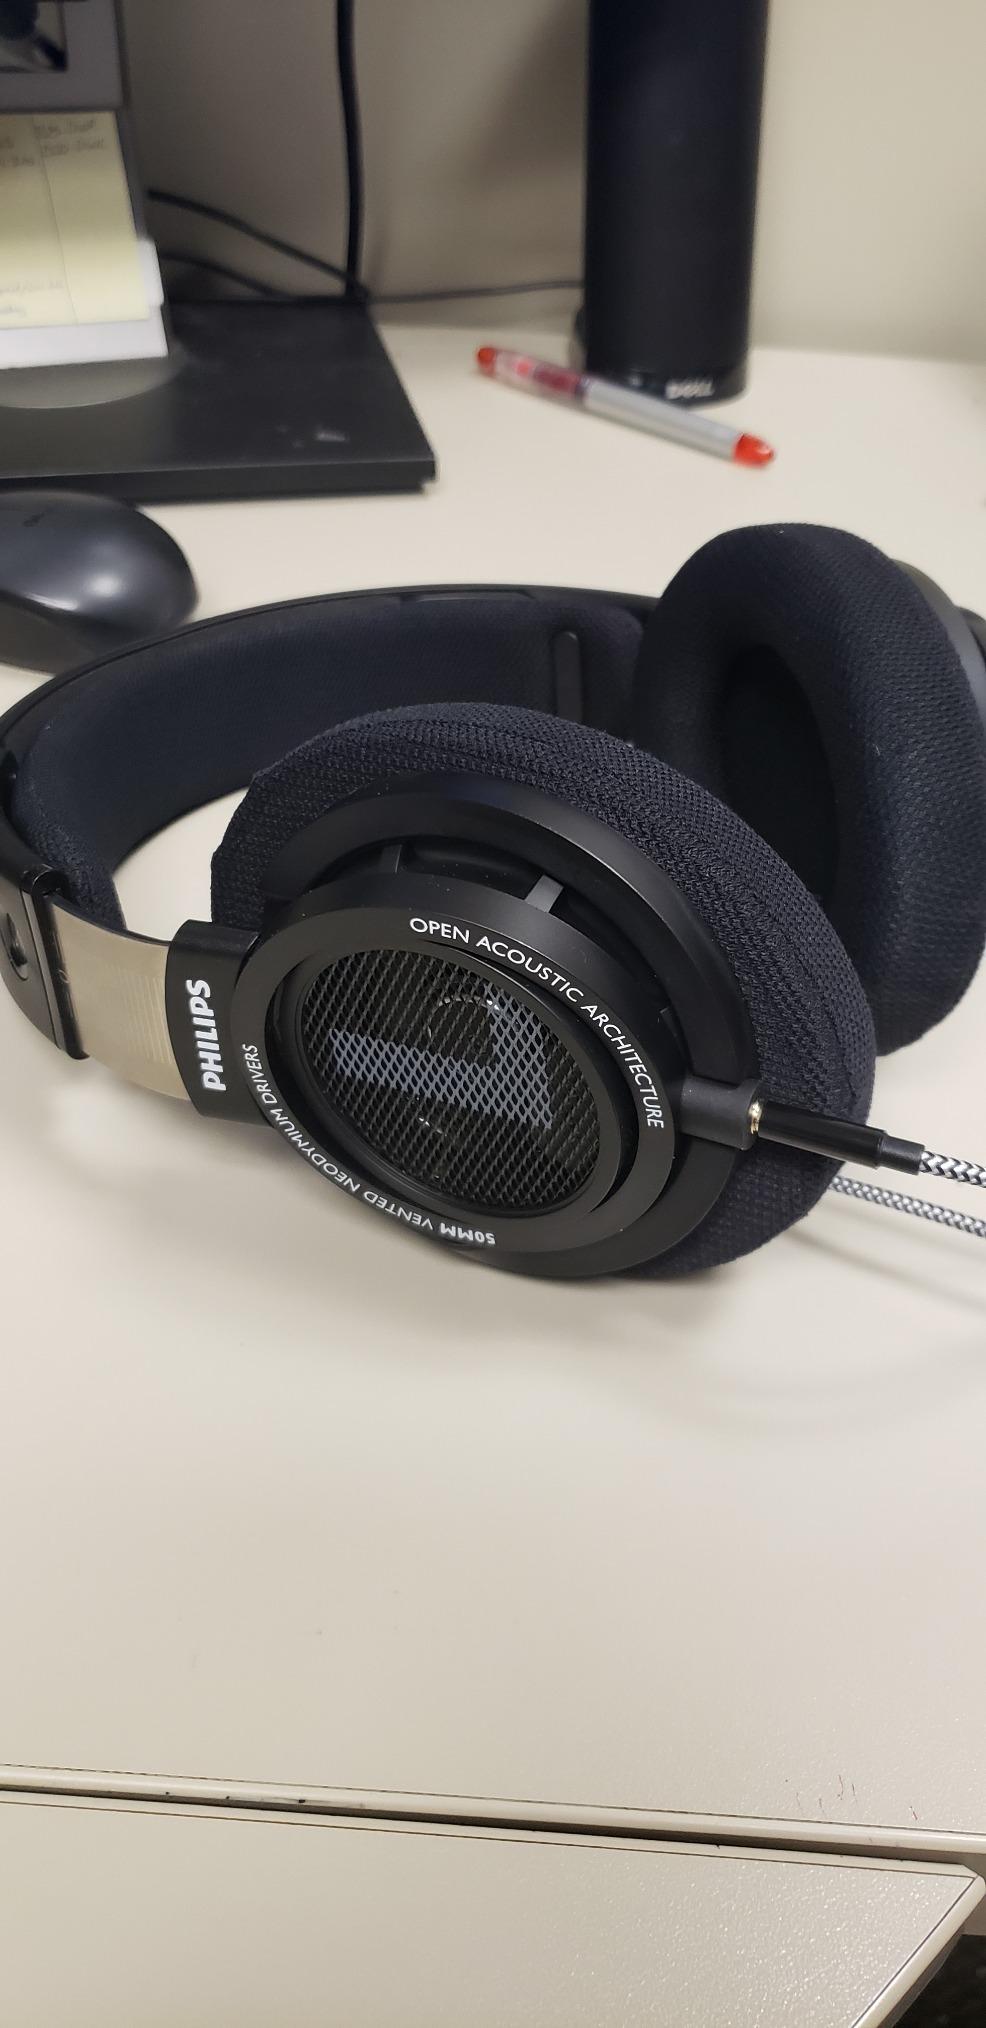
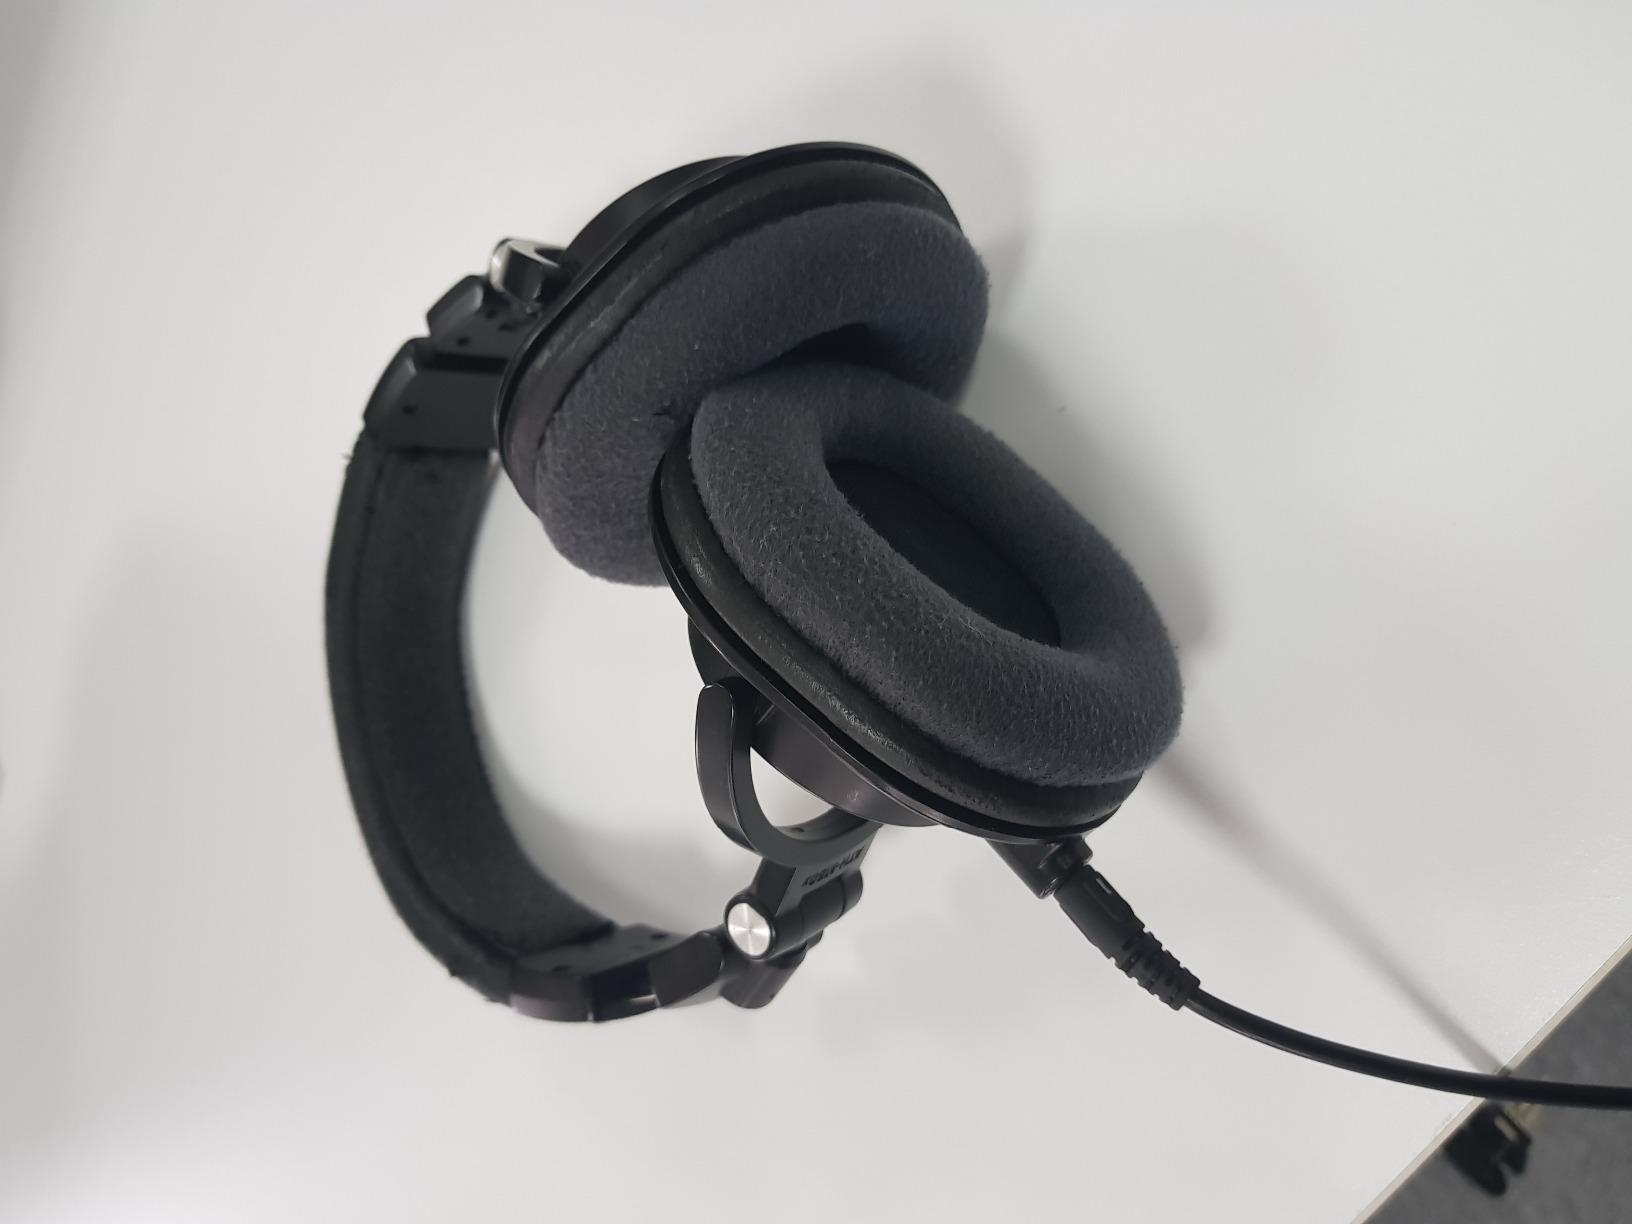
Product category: headphones
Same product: no